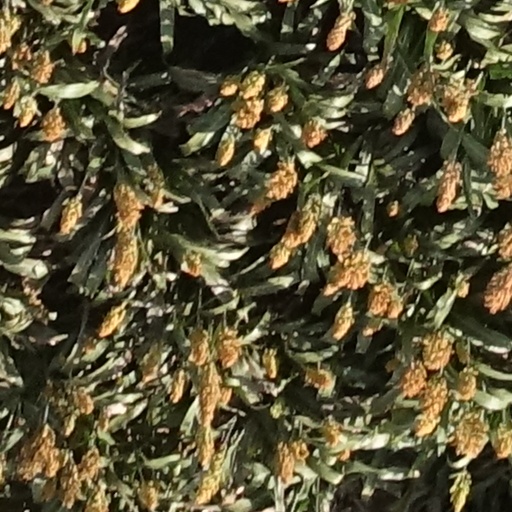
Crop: sorghum